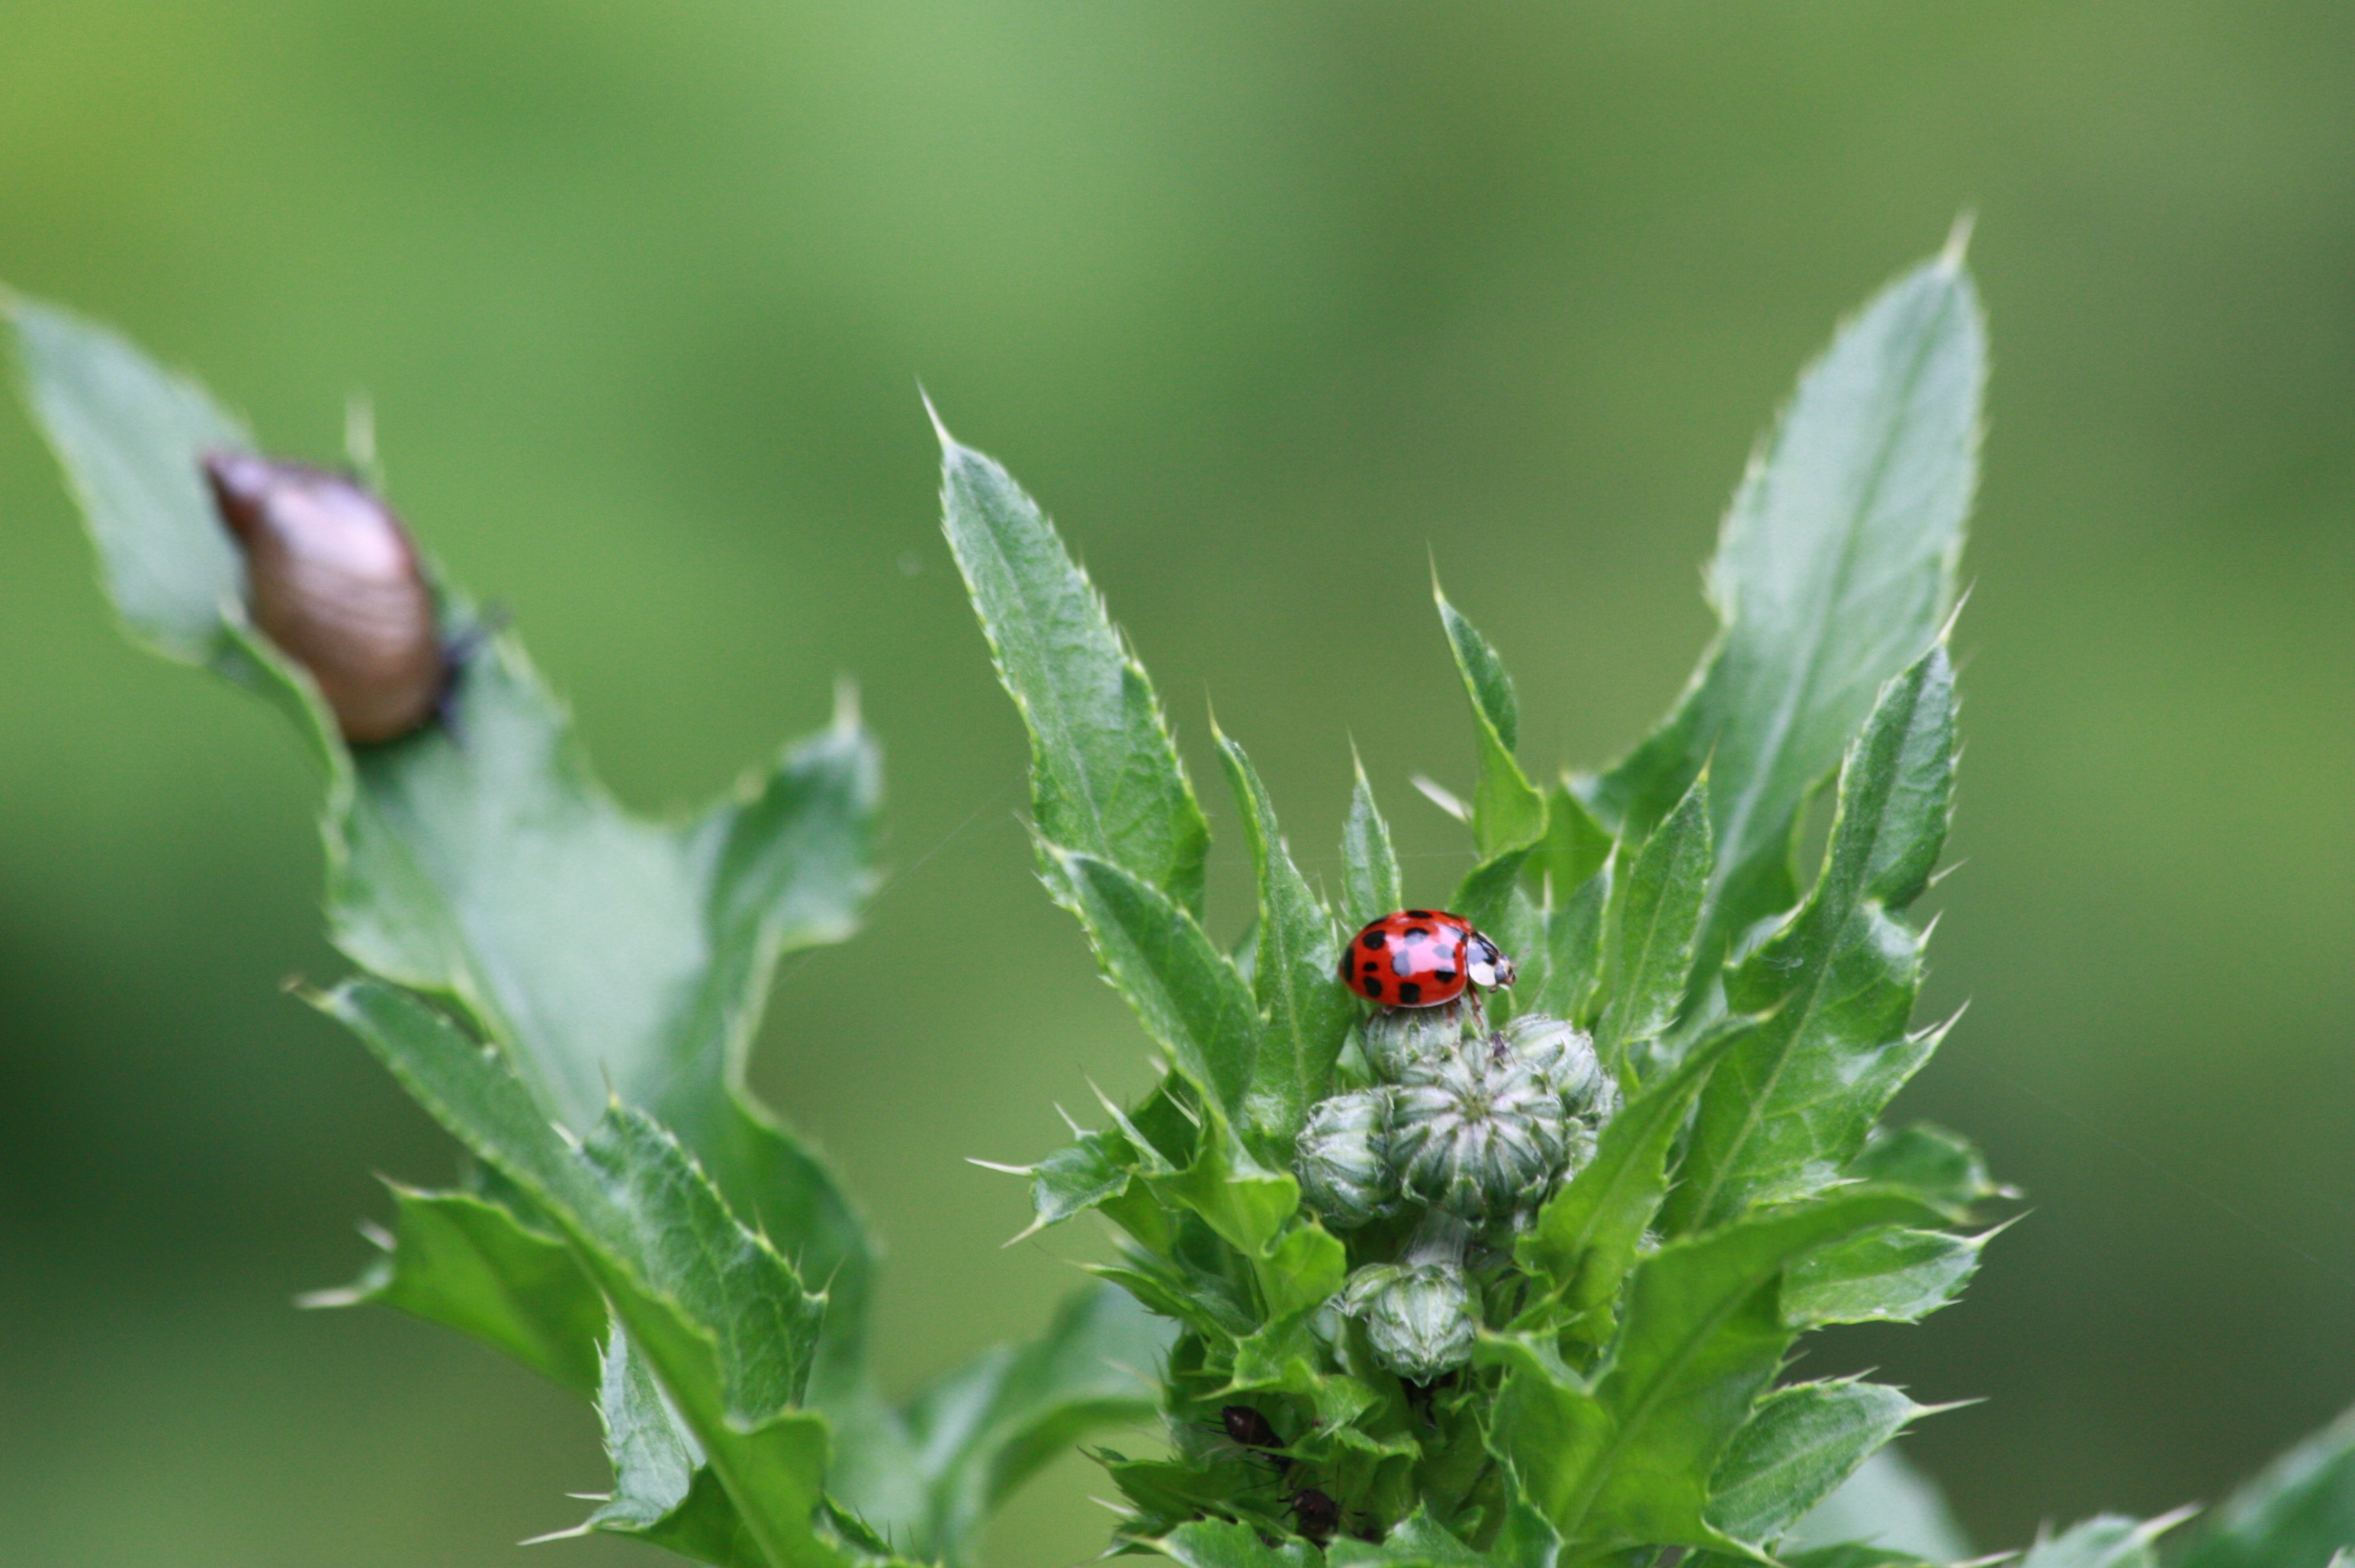
nature, grass, plant, meadow, leaf, flower, summer, green, insect, ladybug, flora, invertebrate, wildflower, close up, thistle, macro photography, flowering plant, daisy family, land plant